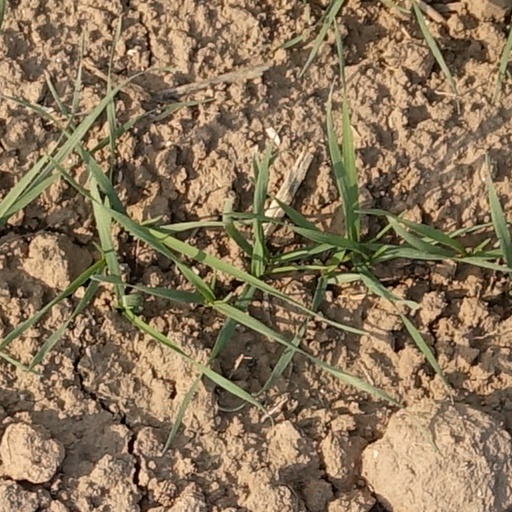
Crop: wheat